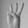
ASL letter: W